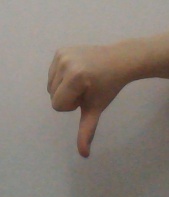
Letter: waw